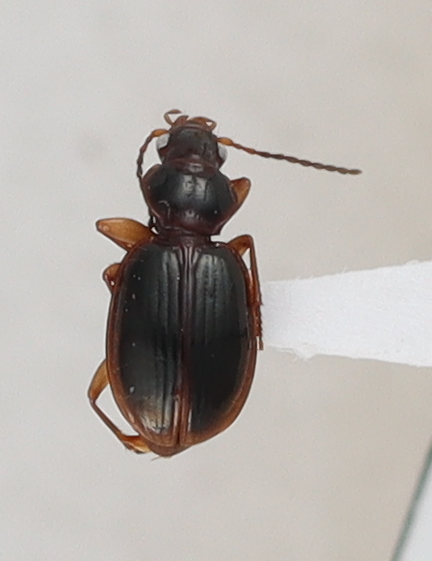
Scientific name: Mecyclothorax konanus
Plot: 6
Trap: W
Collected: 20230906